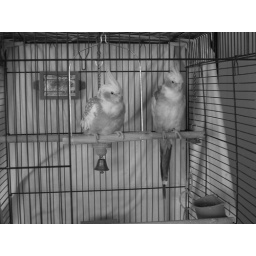
Our pet cockatiels. The girl is on the swing and the boy is in the background